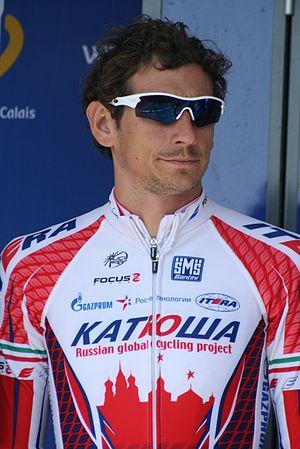
Présentation des coureurs au départ de la première étape Filippo Pozzato